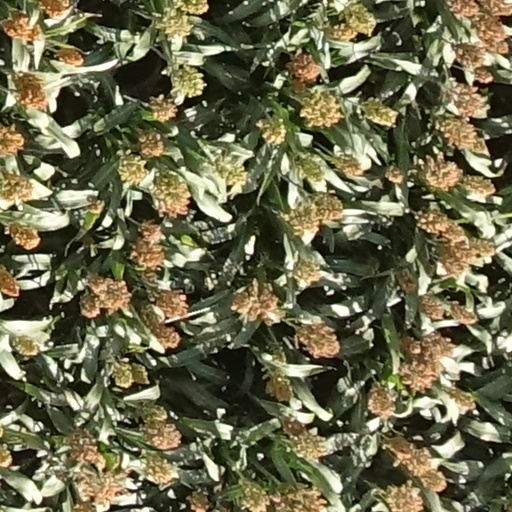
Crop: sorghum